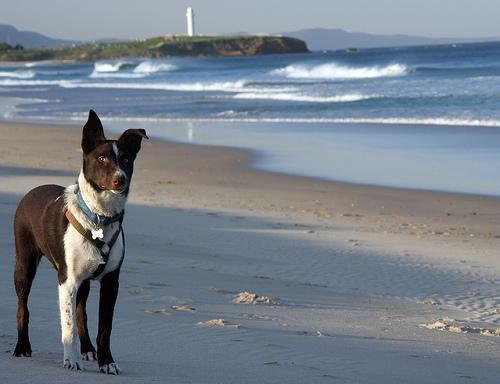
kelpie